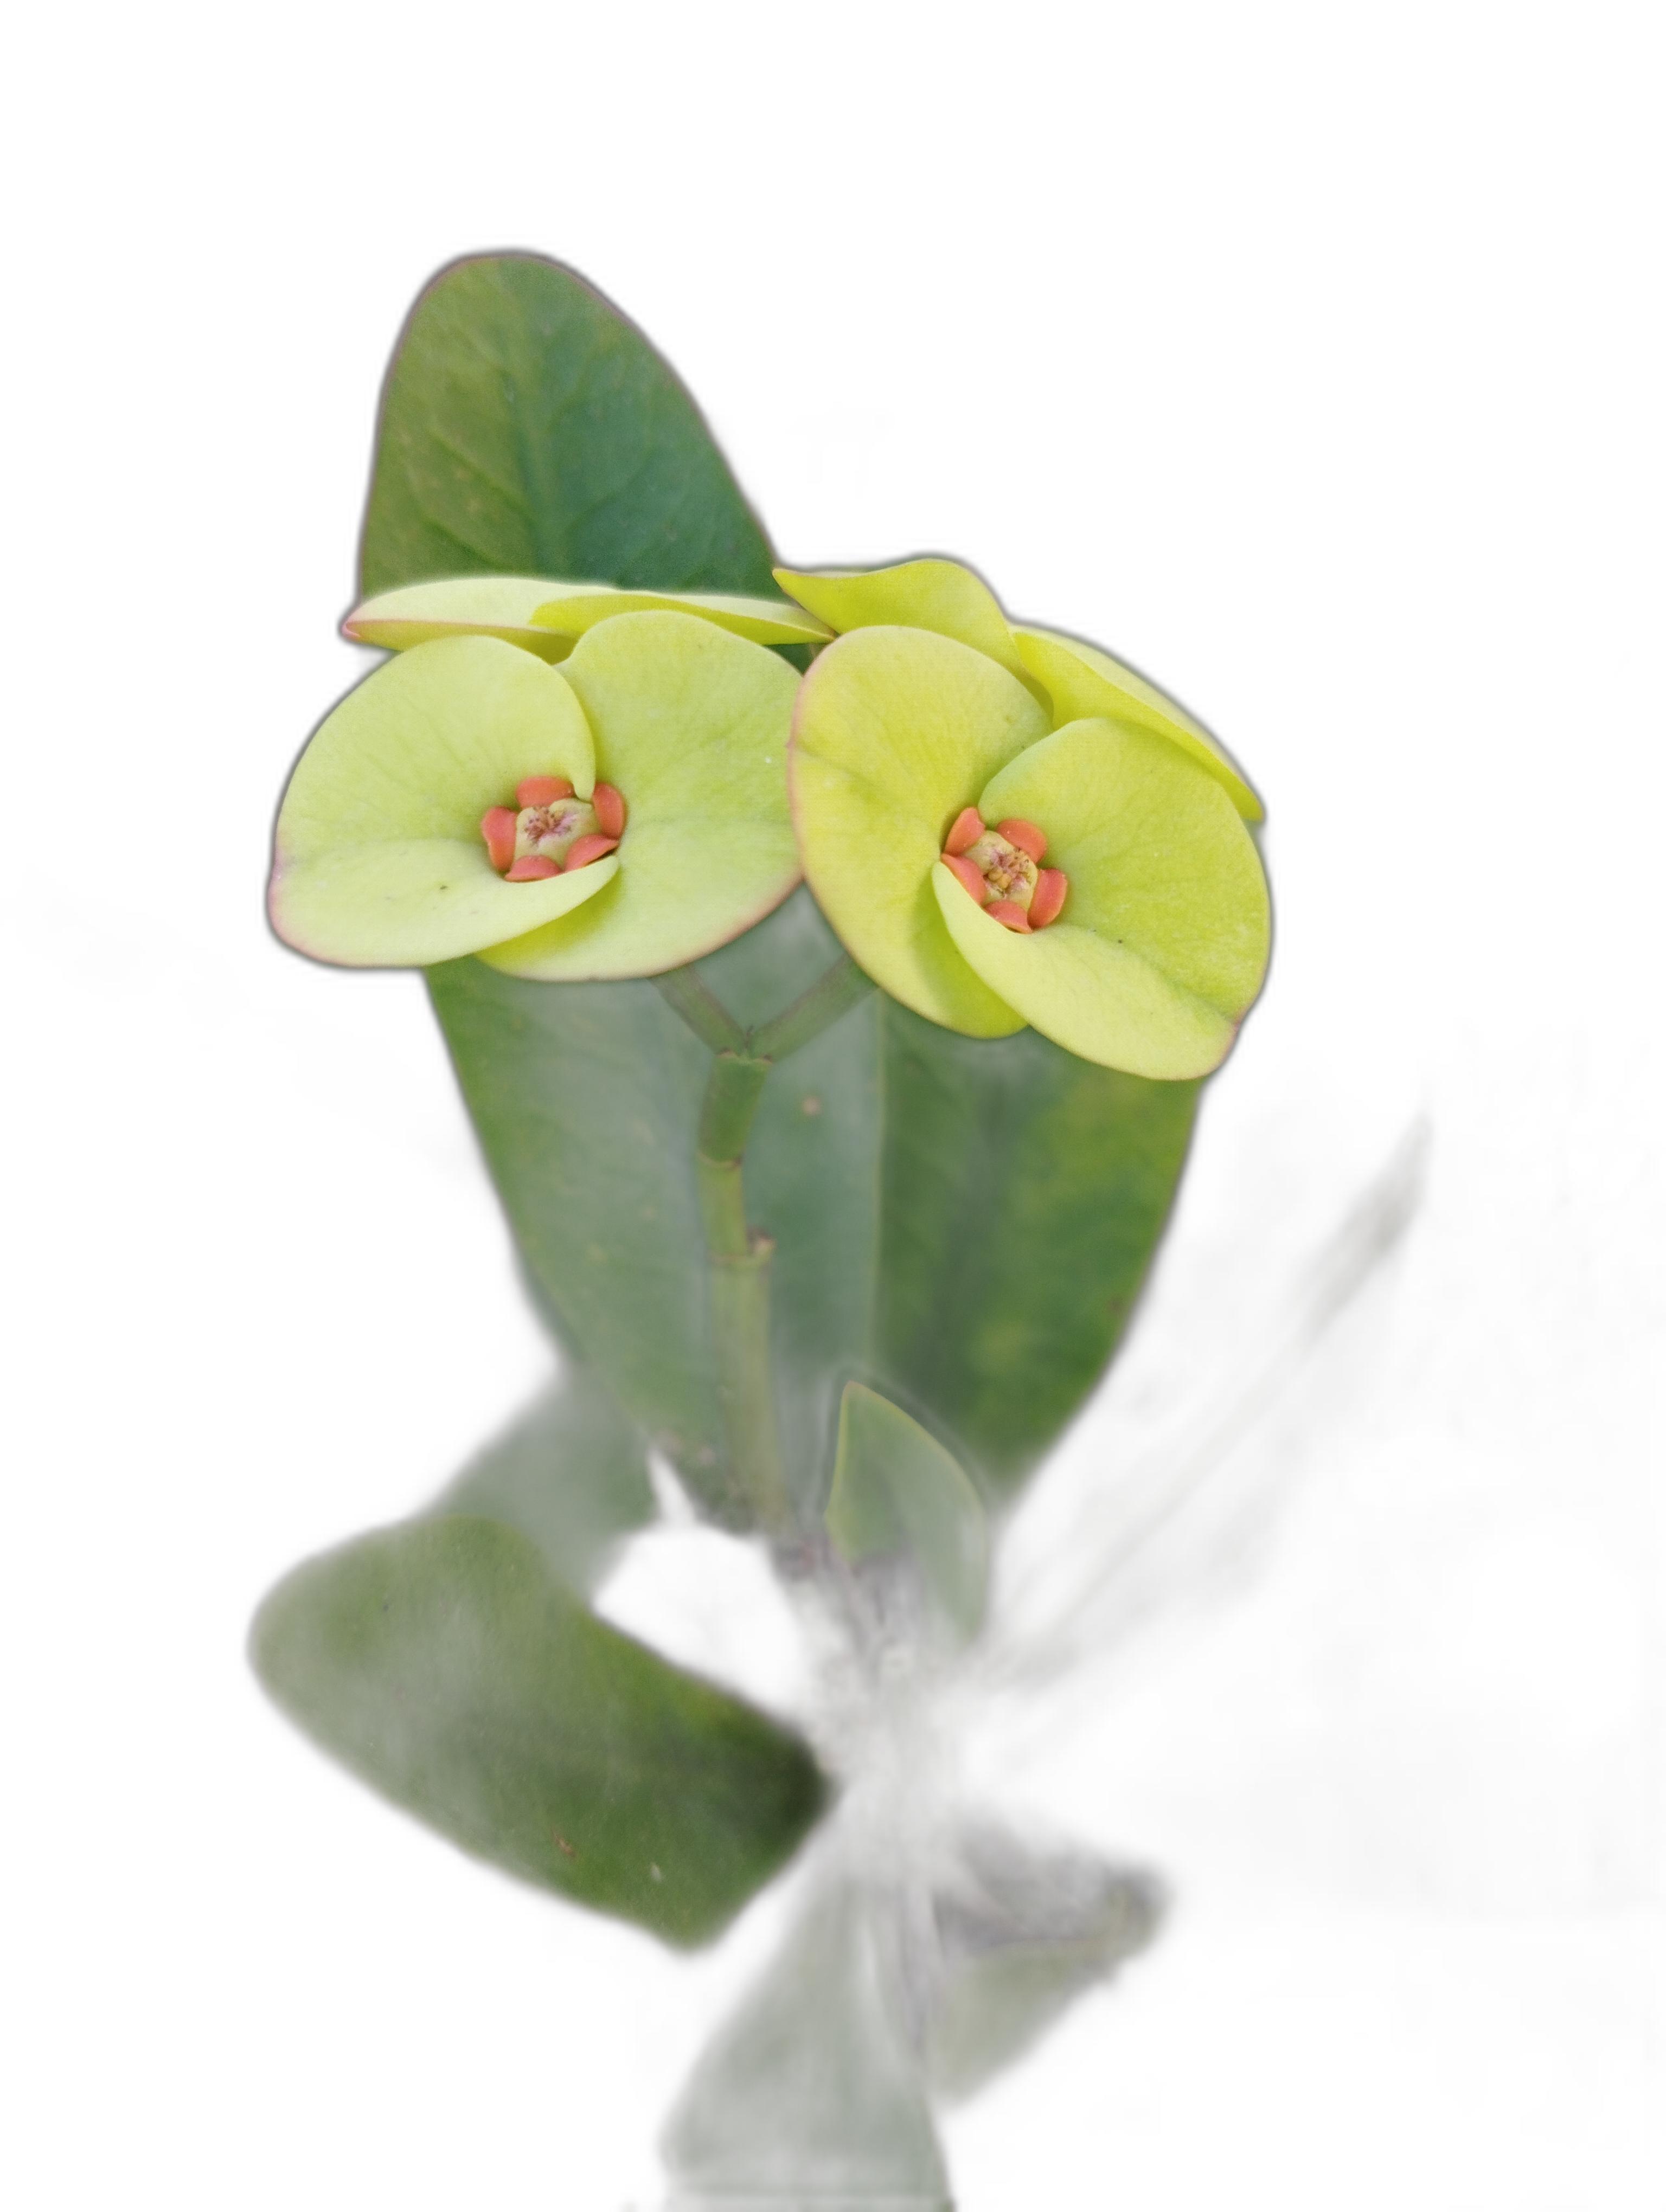
Label: Crown of thorns